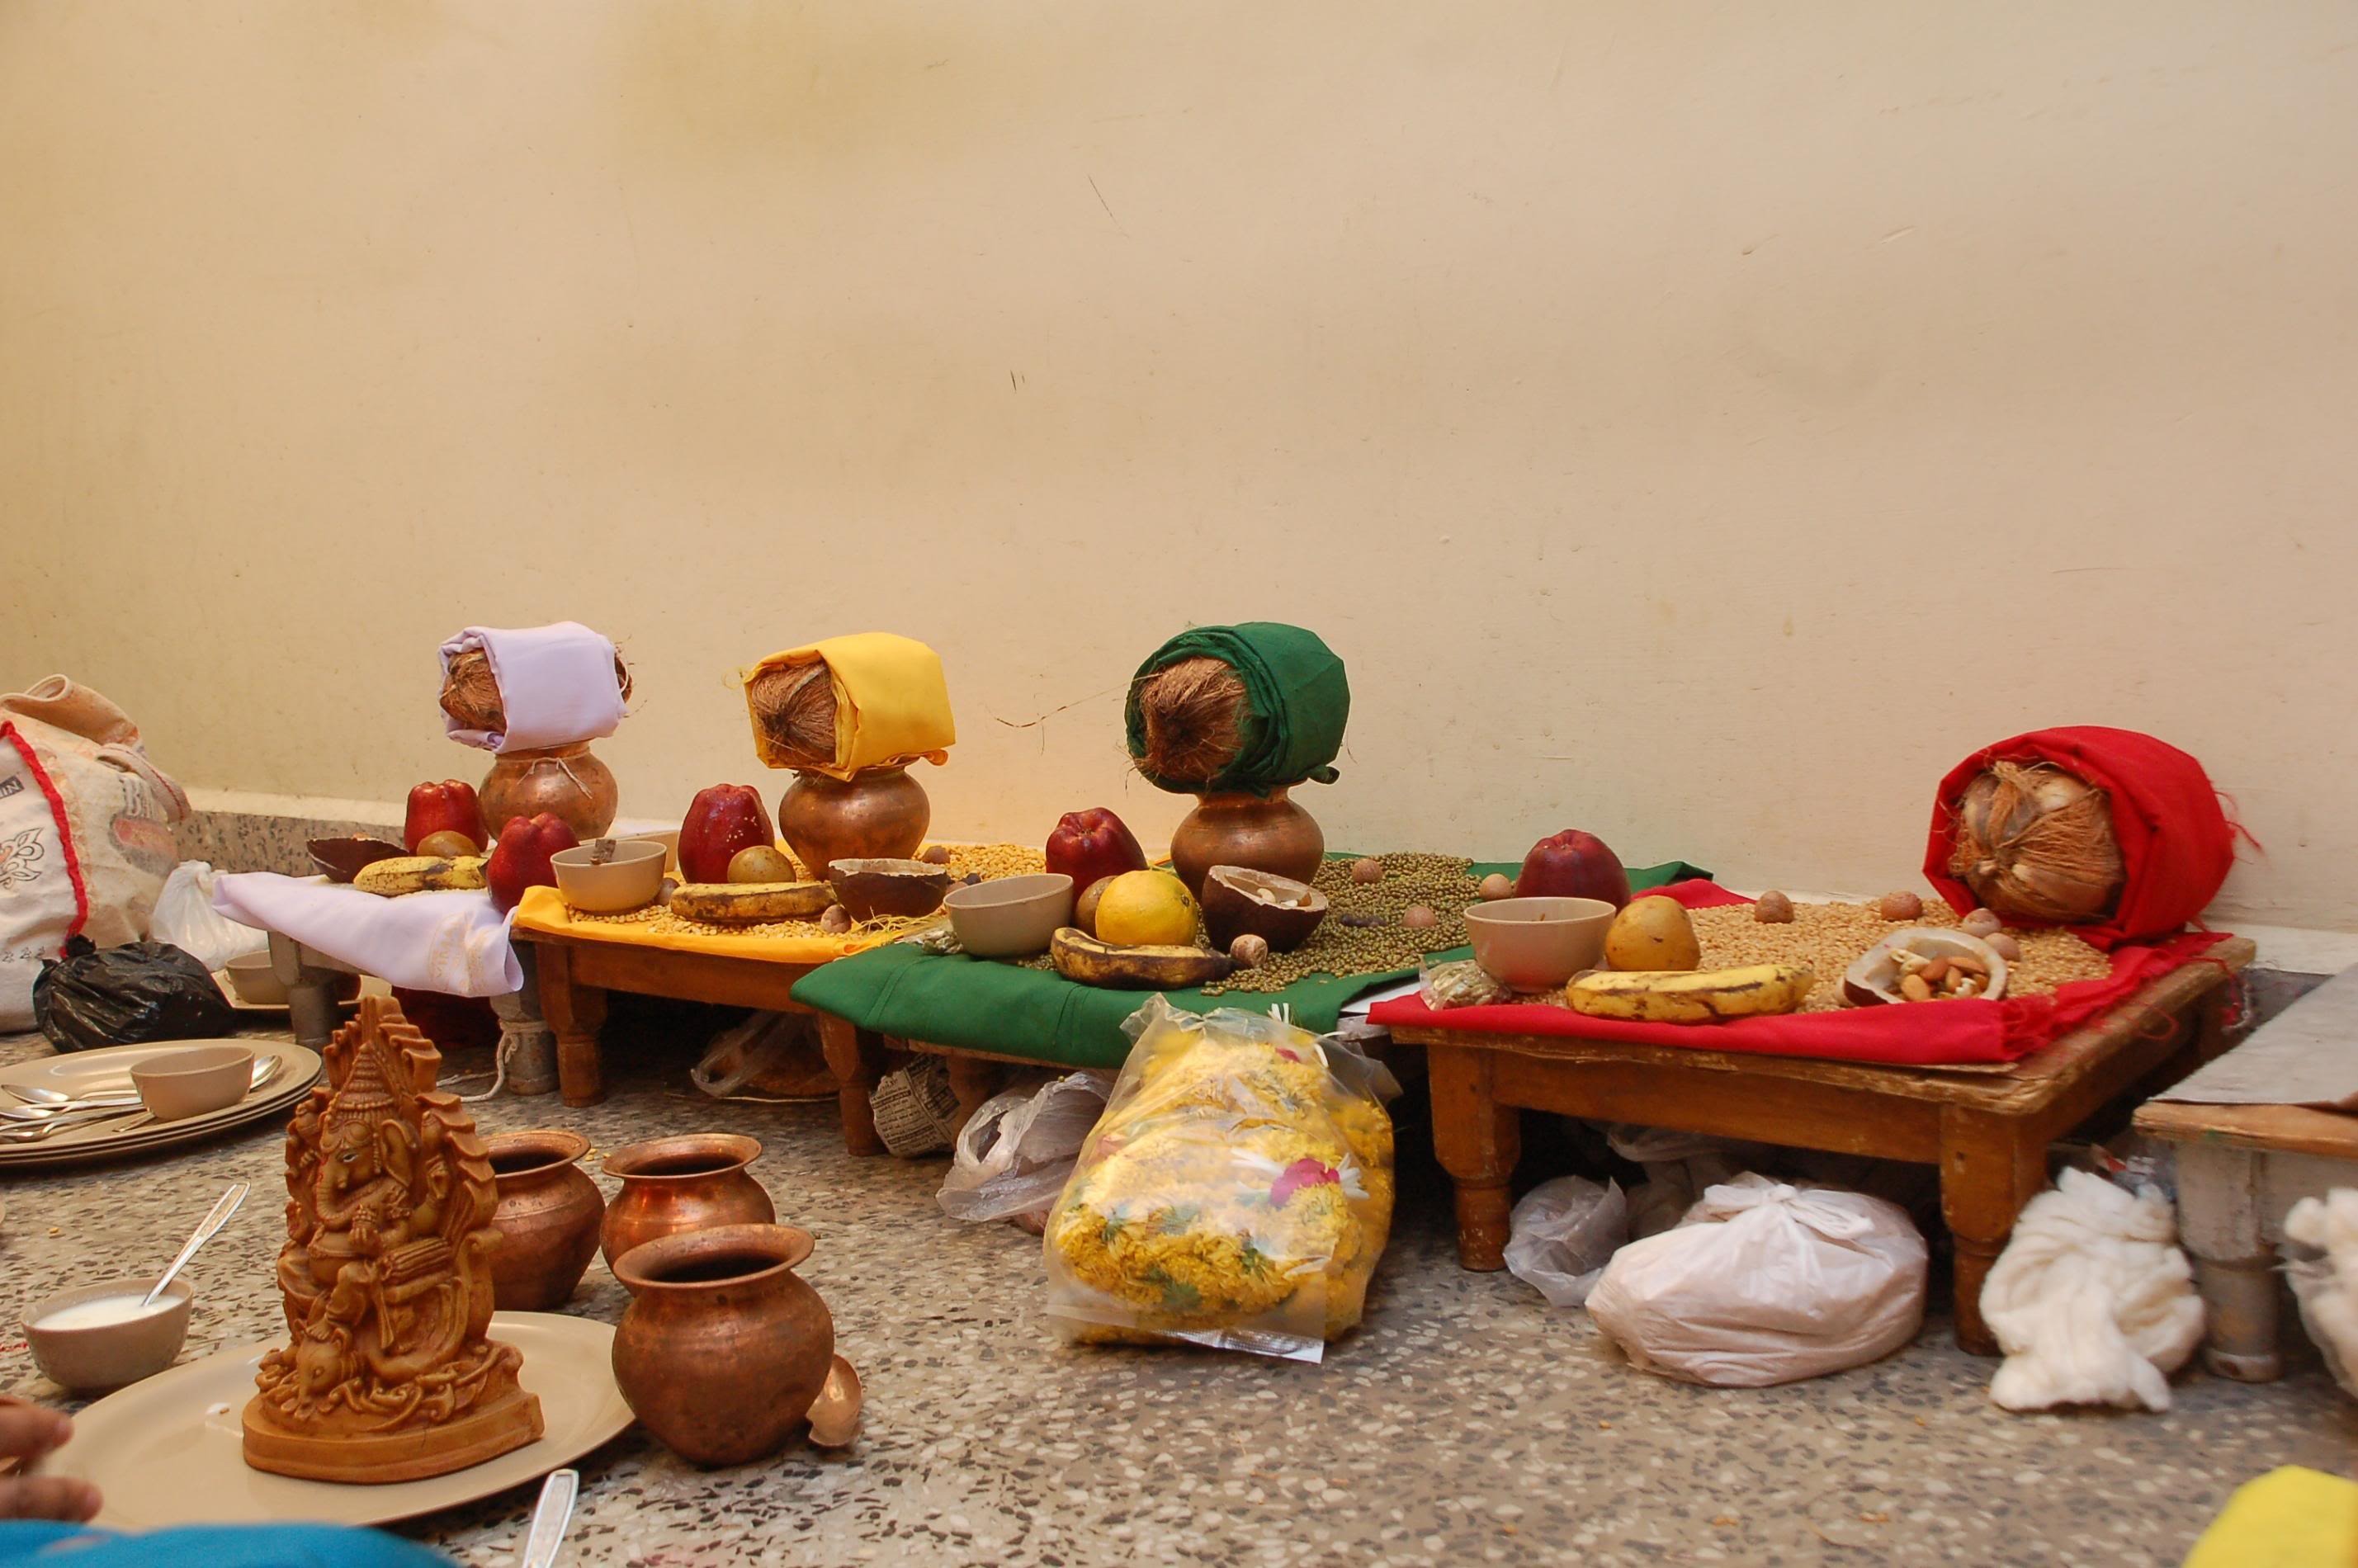
play, color, religion, child, art, india, ritual, hinduism, initiation, rajkot